Pedro Poveda Castroverde

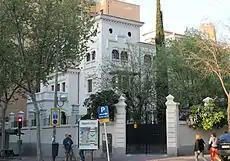
Palacete de José Goyanes Capdevila (Madrid), Headquarters of the Teresian Association

He was beatified by Pope John Paul II at St. Peter's Basilica on 10 October 1993, together with Victoria Diez, a member of the Teresian Association. This association has schools around the world, including Brazil. Ireland, Philippines, India and in most South American capitals. He was canonized on 4 May 2003 by Pope John Paul II in Madrid, Spain. His work is continued by the many men, women and youth on four continents by the Teresian Association.